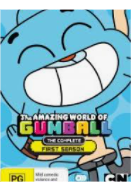
Portrait style: Cartoon Portrait